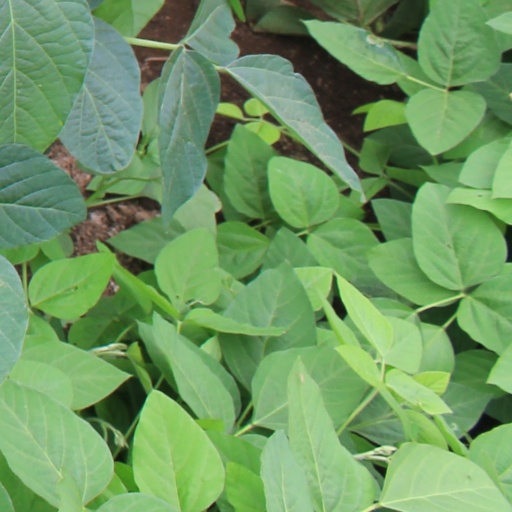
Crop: soybean